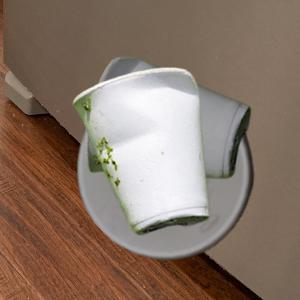
Label: cups